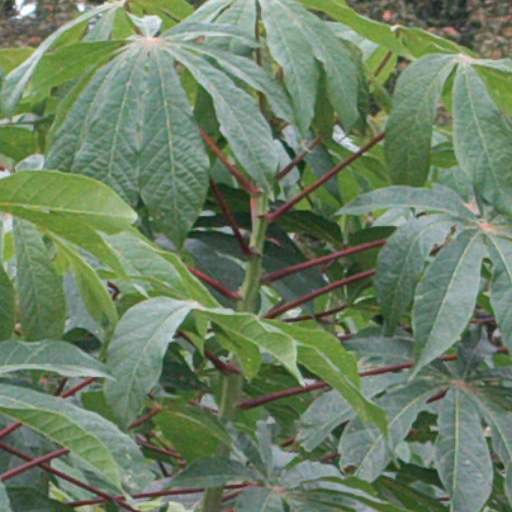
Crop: cassava